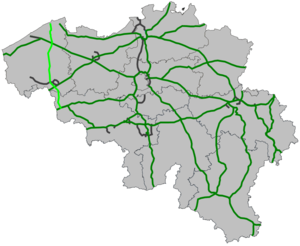
La route européenne 403 est une autoroute reliant Zeebruges à Tournai.